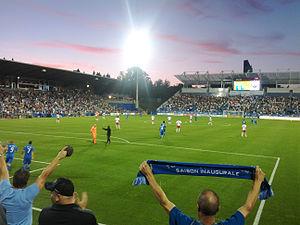
Célébrations d'un but de l'Impact de Montréal contre Red Bulls de New York dans un match de la Major League Soccer (MLS) au stade Saputo de Montréal le 28 juillet 2012. But marqué par Marco Di Vaio (#9 en bleu) contre le gardien Bill Gaudette (orange).
L'Impact de Montréal est une équipe canadienne de soccer et une franchise de Major League Soccer basée à Montréal au Québec.
La saison 2012 de l'Impact de Montréal est la première saison en Major League Soccer de l'histoire de ce club. Il participe également au Championnat canadien qui procure une place dans la Ligue des champions de la CONCACAF.
La Major League Soccer 2012 est la 17ᵉ saison de la Major League Soccer, le championnat professionnel de soccer d'Amérique du Nord. L'Impact de Montréal rejoint la MLS qui passe donc de 18 à 19 franchises.